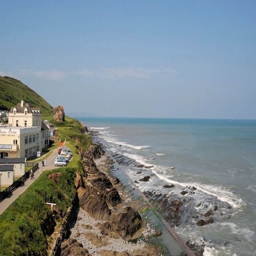
views up the coast from the balcony